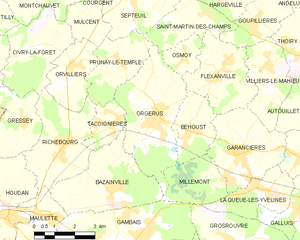
Carte des communes françaises Orgerus